Grand Duchy of Hesse

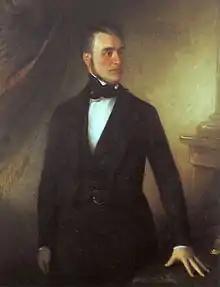
Heinrich von Gagern, chief minister during the Revolution of 1848 (lithograph by Eduard von Heuss)

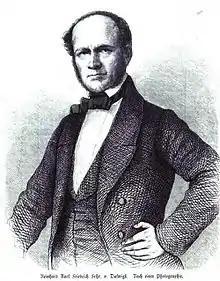
, Minister-President, 1852–1871

The government in Darmstadt only implemented the Karlsbad Decrees in a moderate manner, to the displeasure of the great powers, Prussia and Austria. On the other hand, the government continually persecuted the opposition (although without much long-term success in the courts), since they feared a revolution.